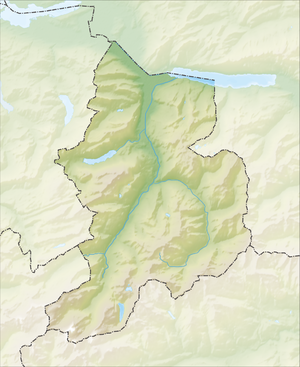
Le Piz Segnas est un sommet qui s'élève à 3 099 m d'altitude dans les Alpes glaronaises, en Suisse orientale.
Le Clariden est une montagne des Alpes glaronaises à 3 267 m d'altitude, à cheval sur les cantons d'Uri et de Glaris, en Suisse.
Le piz Cazarauls est un sommet des Alpes, en Suisse. Situé dans les Alpes glaronaises à une altitude de 3 061 mètres d'altitude, il s'agit du tripoint entre les cantons de Glaris, des Grisons et d'Uri.
Le Schijen est un sommet des Alpes glaronaises en Suisse. Situé sur le Jegerstöck, il culmine à 2 608 mètres d'altitude. Il s'agit du tripoint entre les cantons de Glaris, de Schwytz et d'Uri.